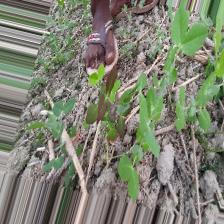
Label: Normal